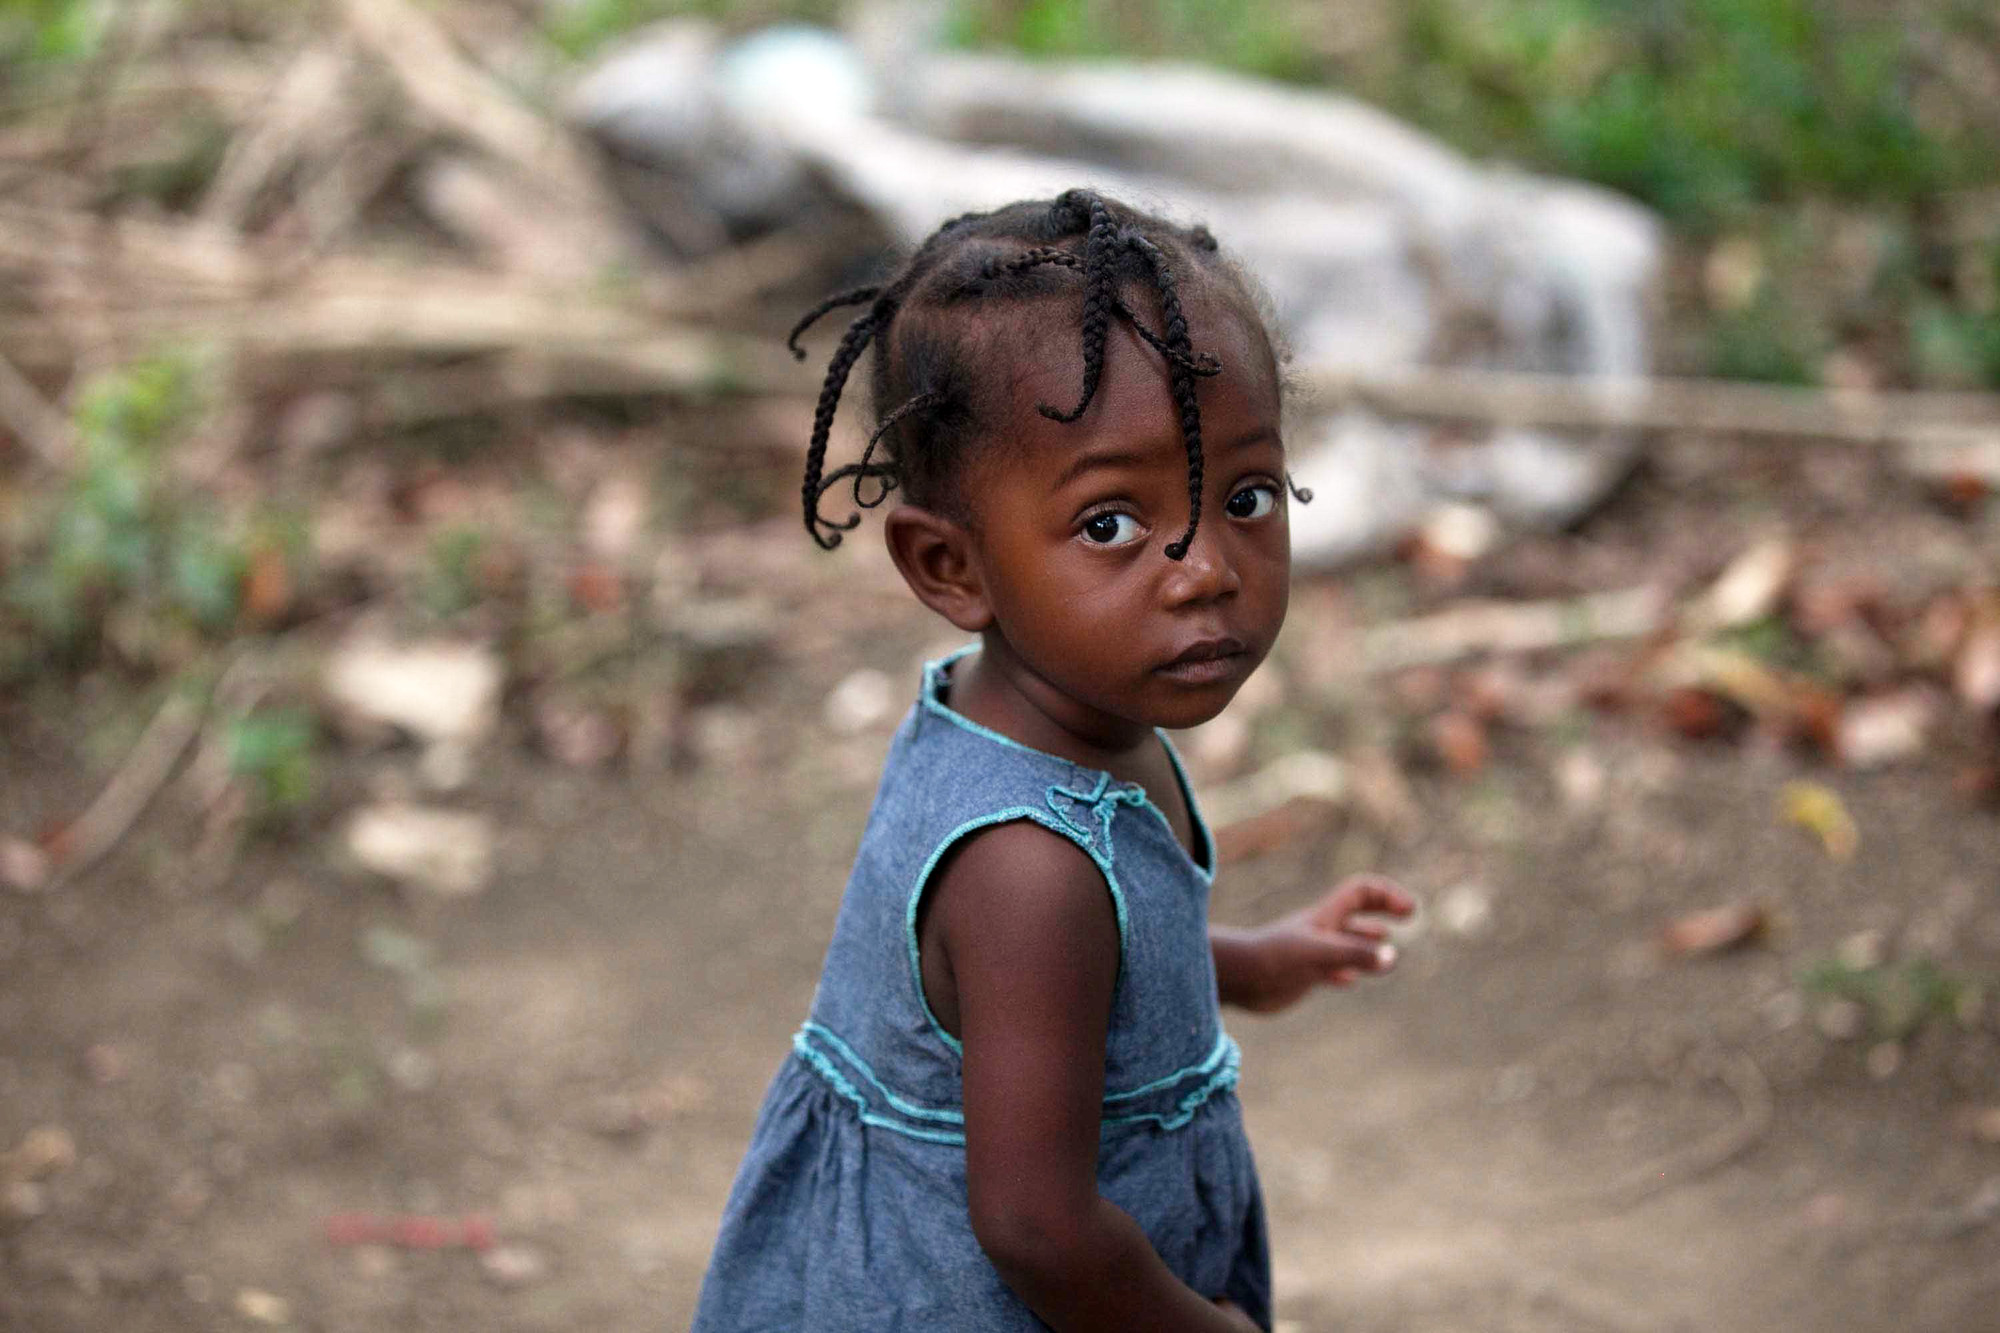
Gender: women